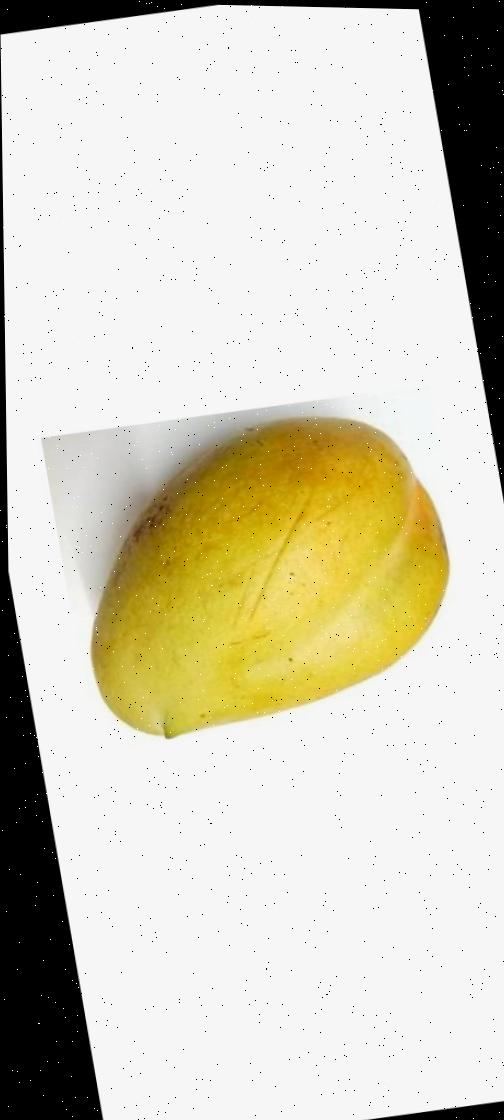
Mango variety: Bari-11